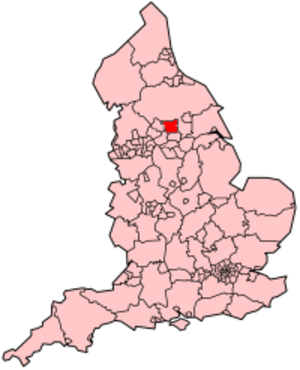
La Cité de Leeds est un district de Yorkshire de l'Ouest, en Angleterre. Elle a le statut de district métropolitain et de cité. Le district comprend la ville de Leeds, où siège de Leeds City Council, ainsi que celles de Farsley, Garforth, Guiseley, Horsforth, Morley, Otley, Pudsey, Rothwell, Wetherby et Yeadon. Se population estimée à 751 500 habitants en fait le deuxième district le plus peuplé d'Angleterre. C'est également le deuxième district le plus étendu.